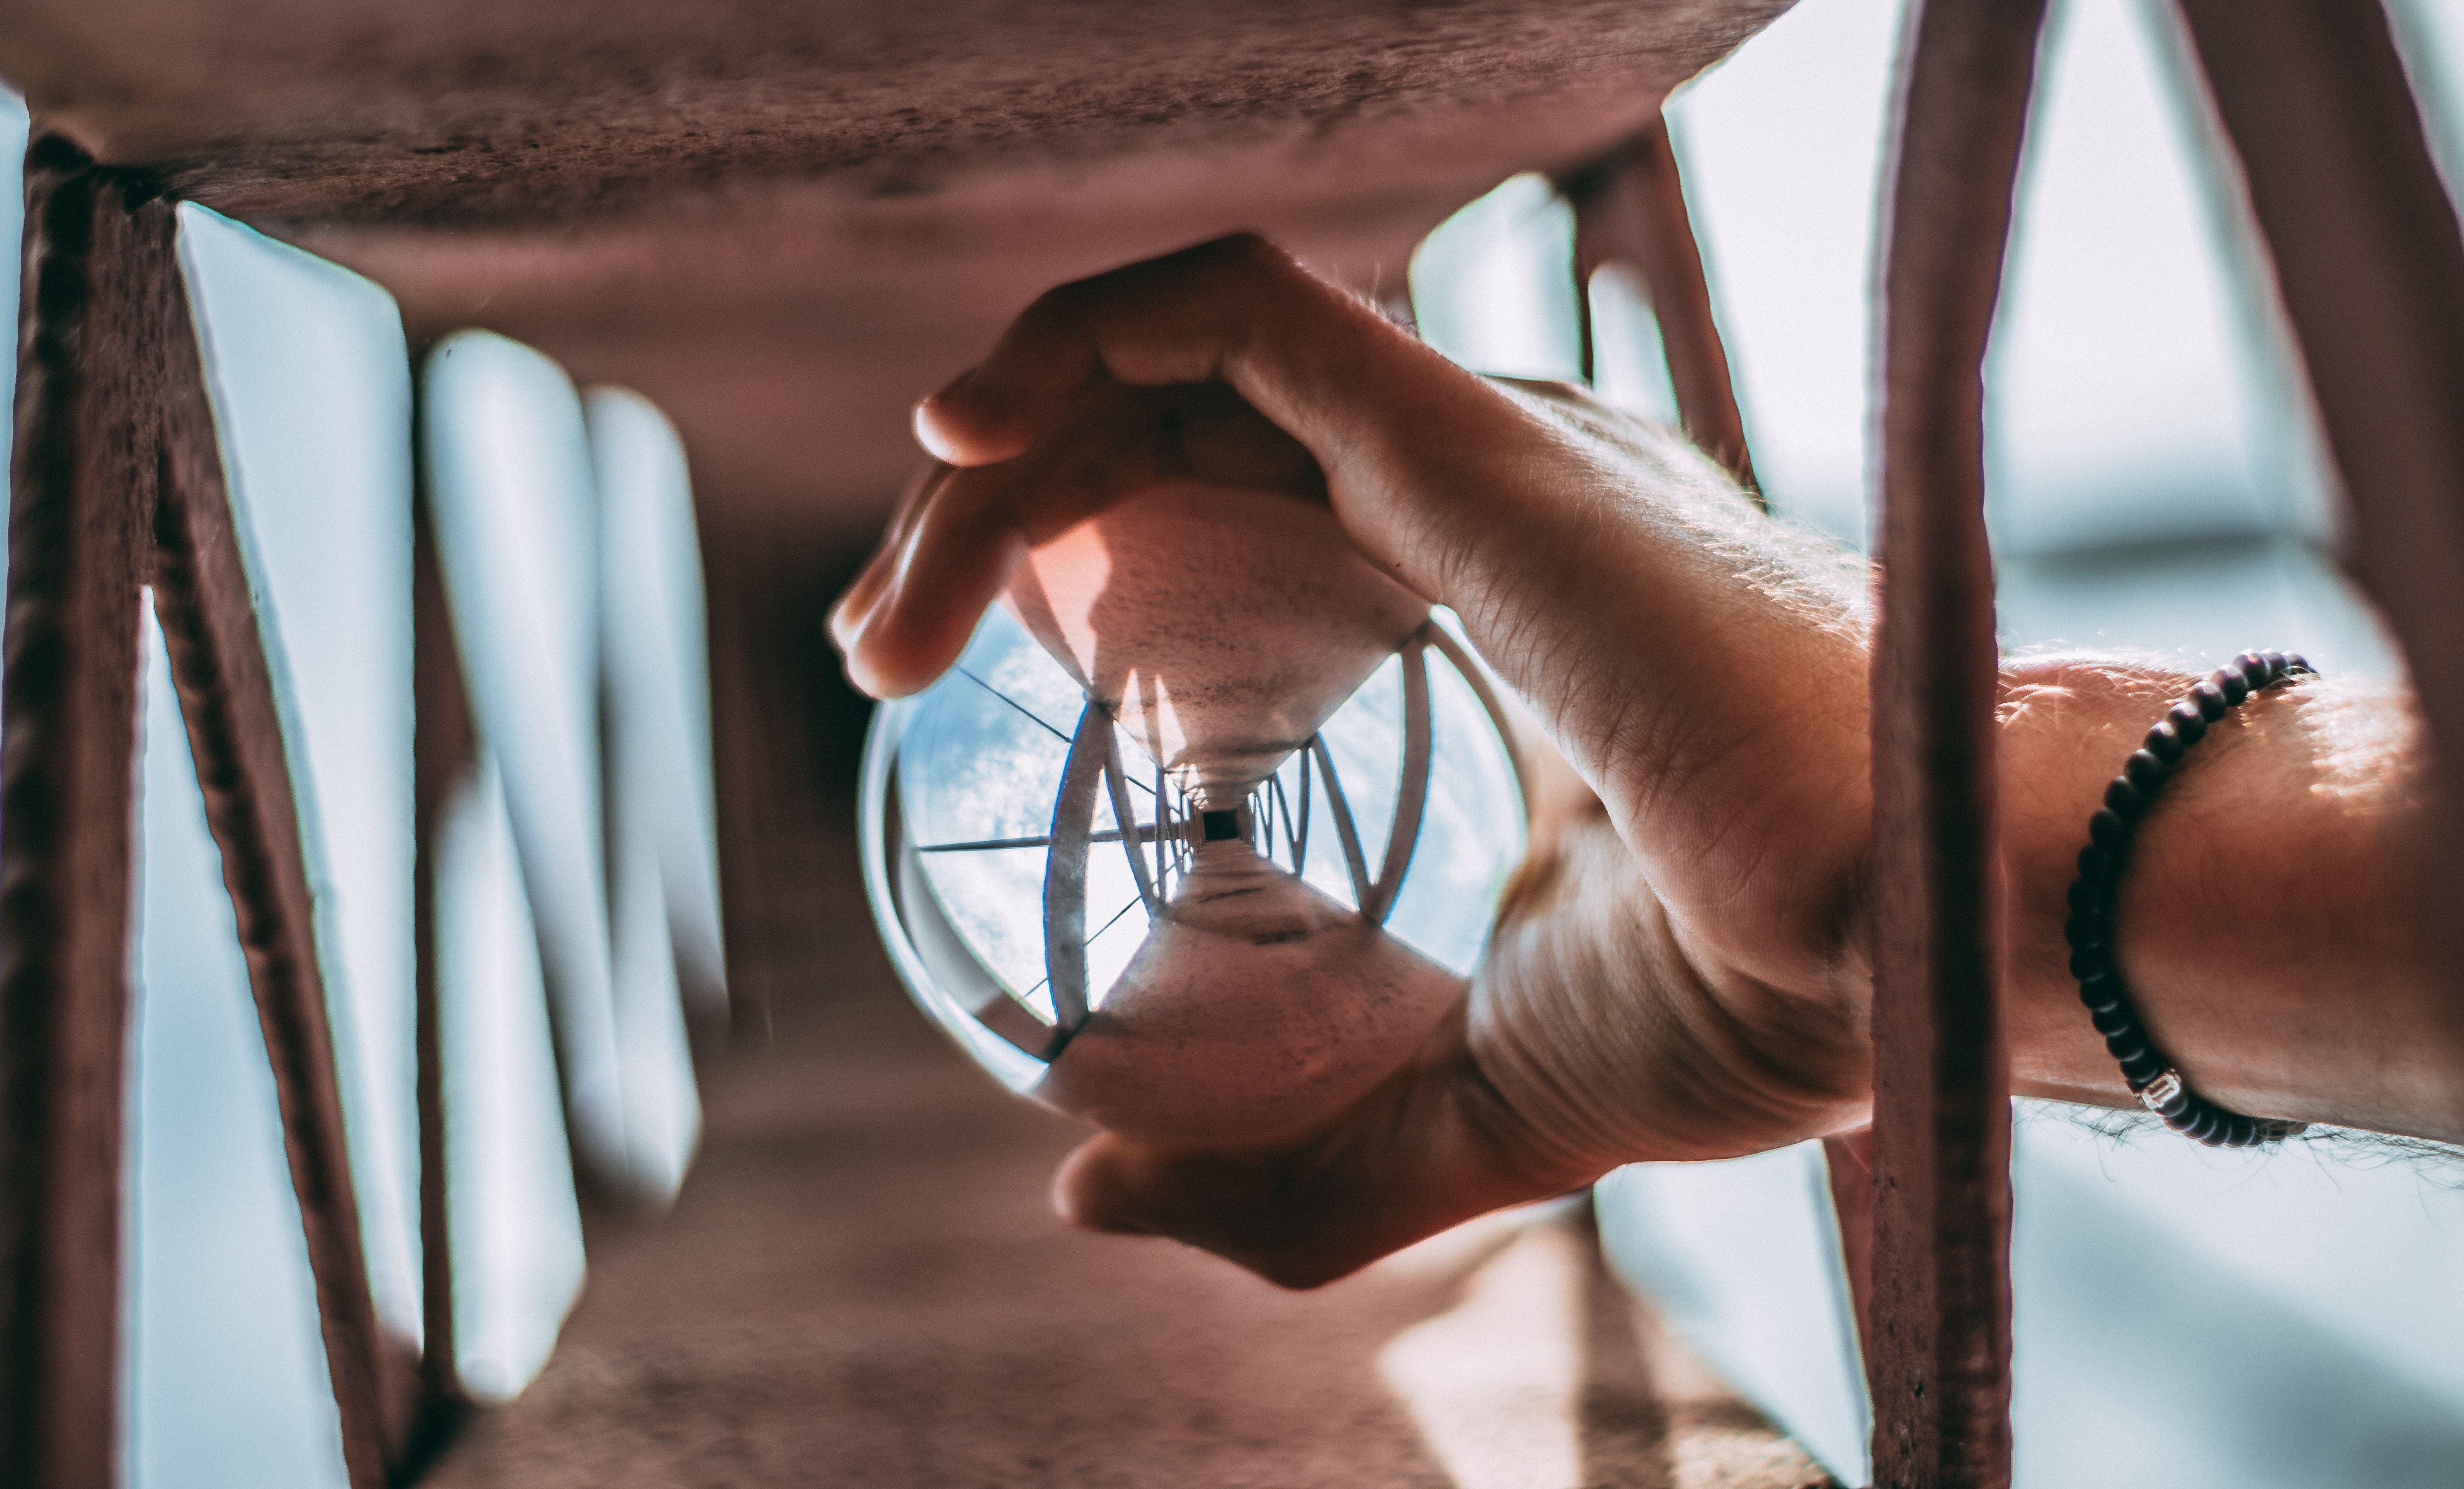
hand, finger, fashion accessory, wrist, jewellery